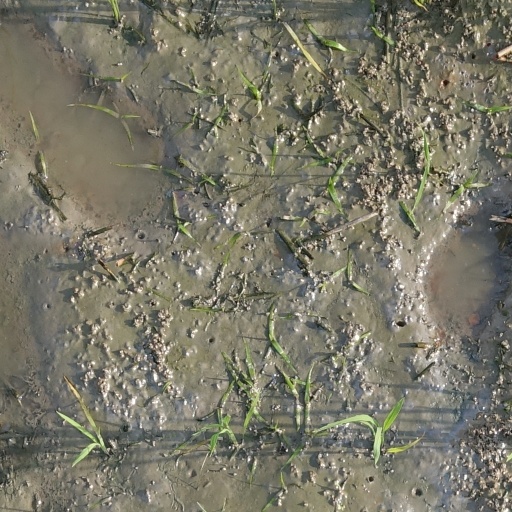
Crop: rice